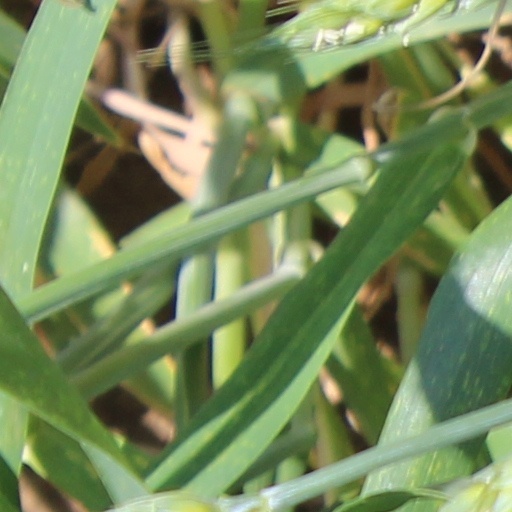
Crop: wheat